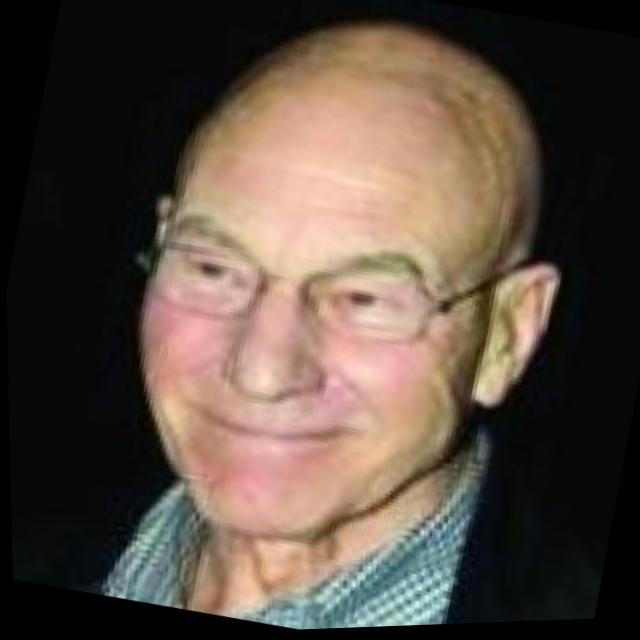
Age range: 65+